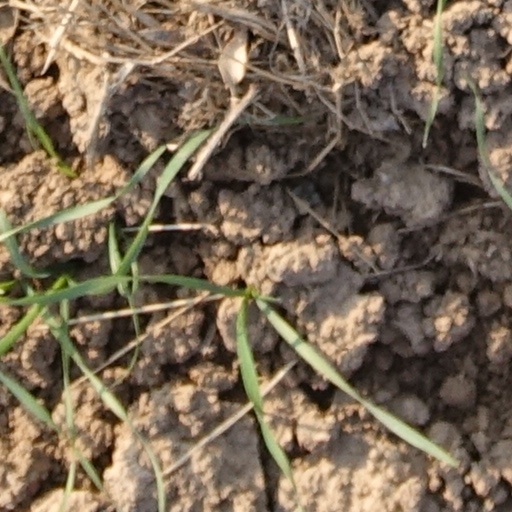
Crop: wheat